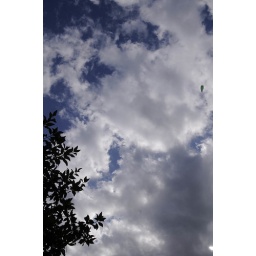
Before sending a man on the moon, we succeeded in sending a bottle in the sky !!! Big leap for the man kind !